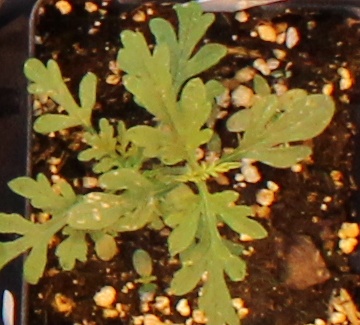
Label: Ragweed